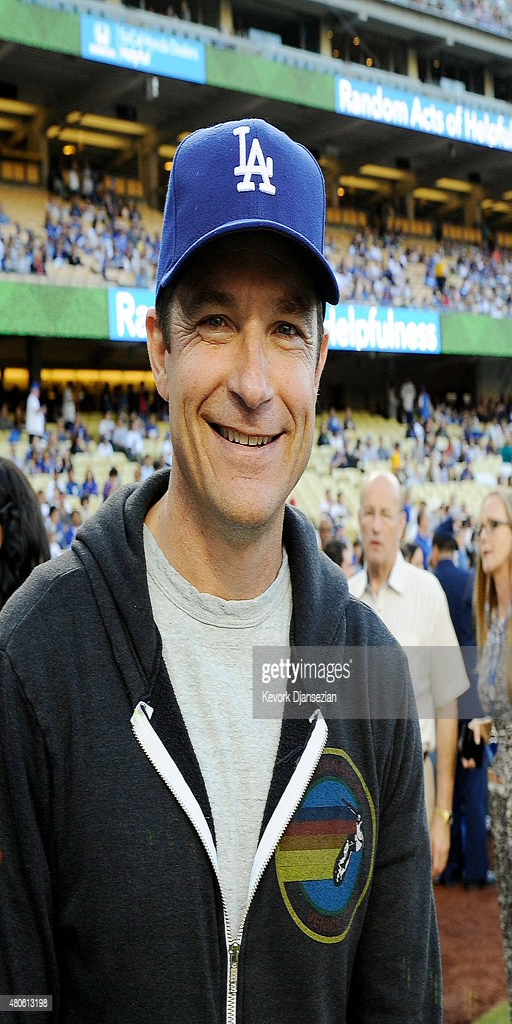
actor poses before the start of a baseball game .